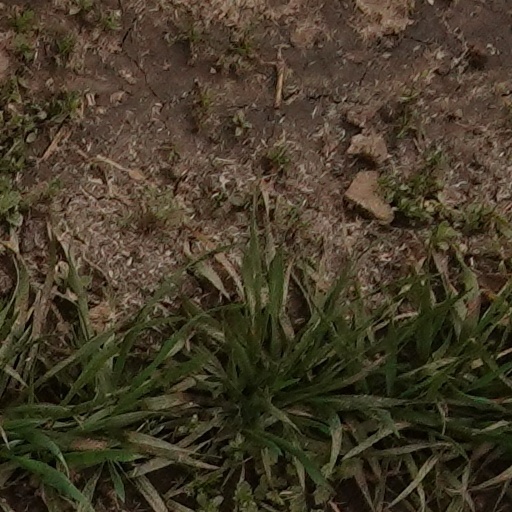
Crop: wheat